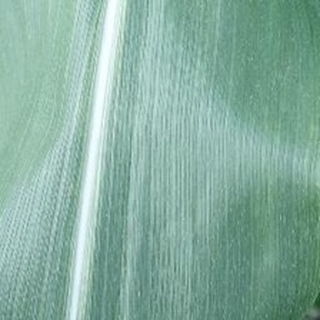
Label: healthy_corn